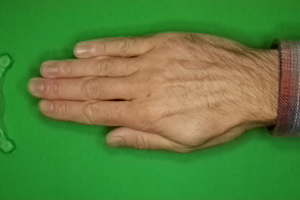
Label: paper